Fortaleza Esporte Clube

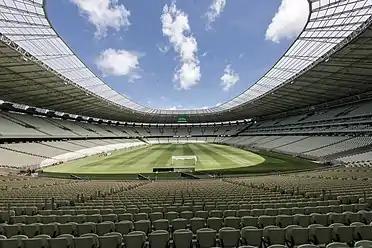
Estádio Castelão

Fortaleza play their games at the 8,300-seater , as well as Estádio Castelão, which can hold 63,903 supporters and Estádio Presidente Vargas with a capacity of 20,600.